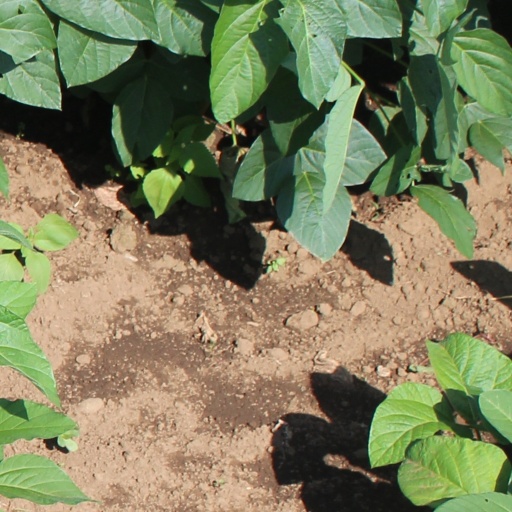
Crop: soybean